History of roads in Ireland

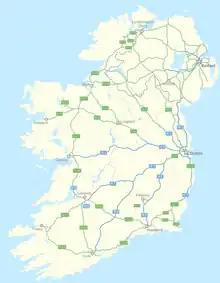
National roads network as of 2010

The 2000–2006 National Development Plan (NDP) set new objectives for the development and improvement of Ireland's national road network. Several routes (the Major Inter-Urban routes) were selected for upgrading to motorway or high-quality dual carriageway standard. This objective was modified and these routes are of motorway standard on completion in December 2010. The development plan set out to achieve the following national road improvements: